History of professional baseball in Milwaukee

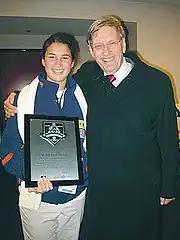
Bud Selig (right) in 2007

The legacy of the American Association Milwaukee Brewers continues in the major league Milwaukee Brewers, which took its name from the 1902–1952 club.